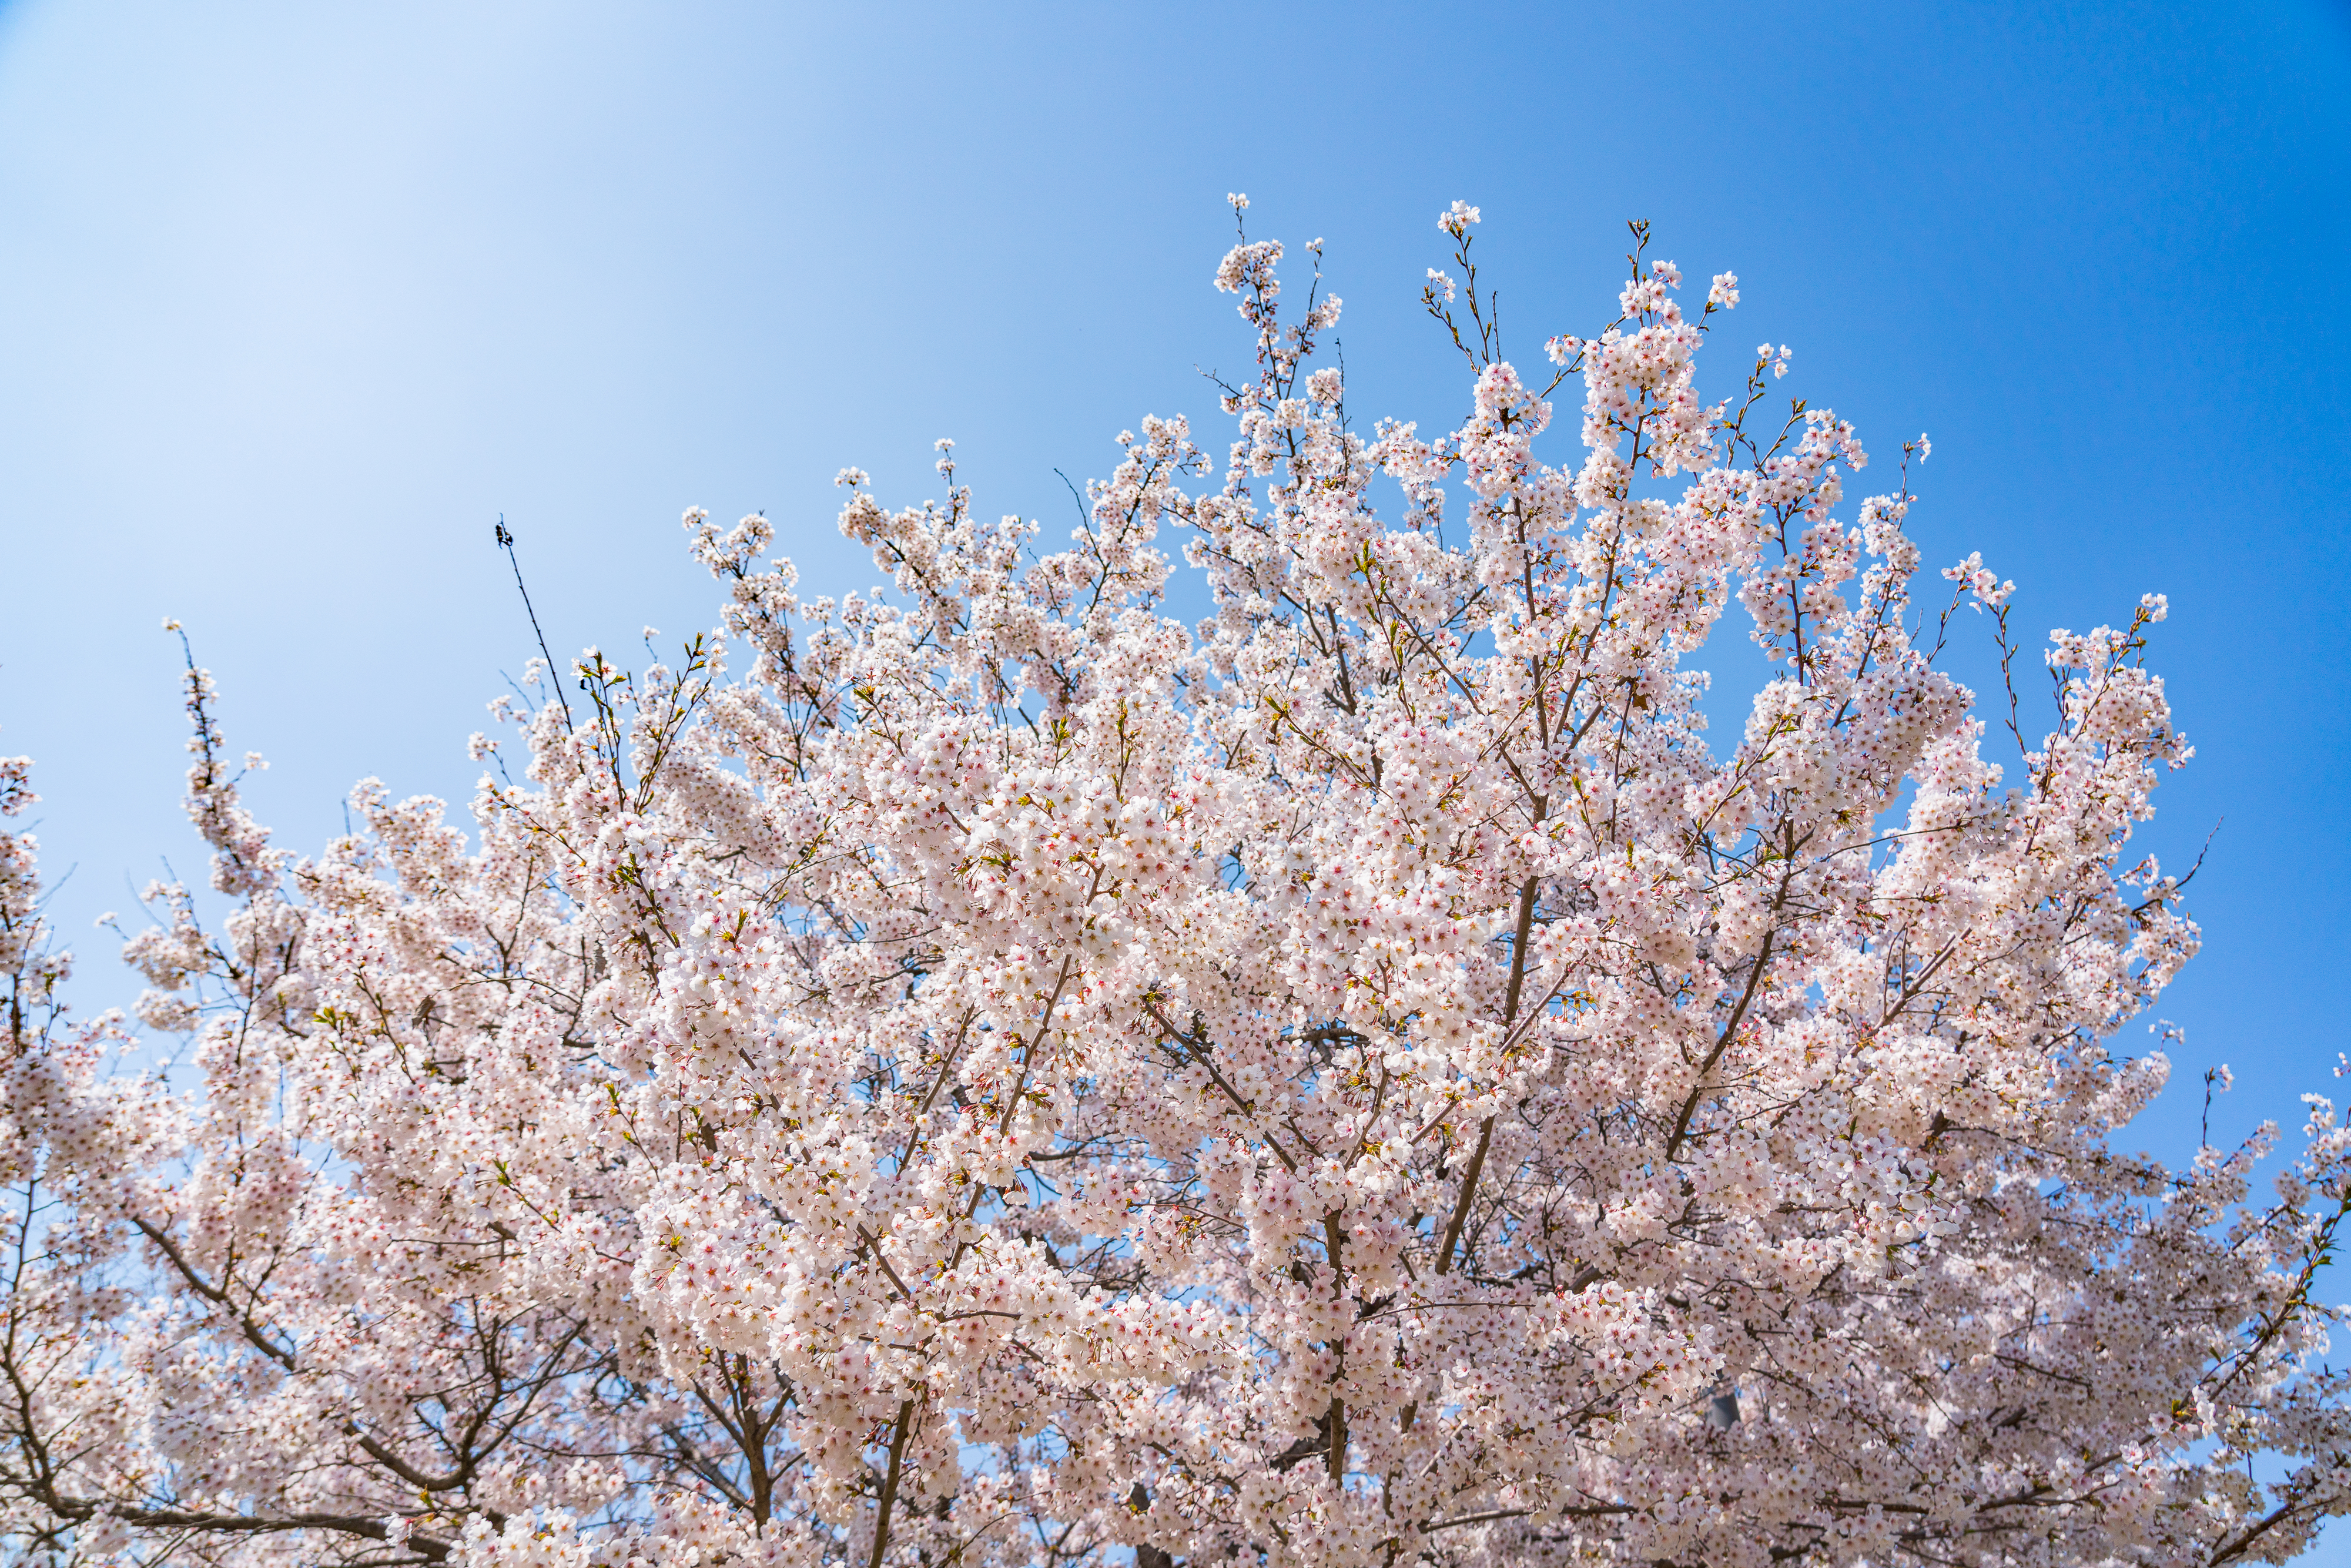
Yongdap Station, korea, seoul, spring, flowers, cherry blossoms, flower trees, branch, blue, daytime, twig, flower, woody plant, beauty, blossom, botany, shrub, cherry blossom, stock photography